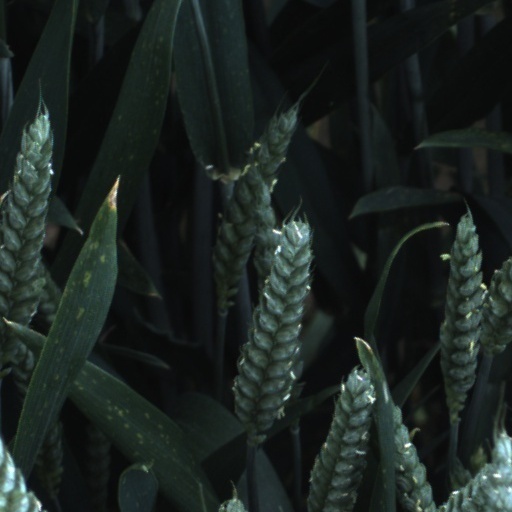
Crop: wheat